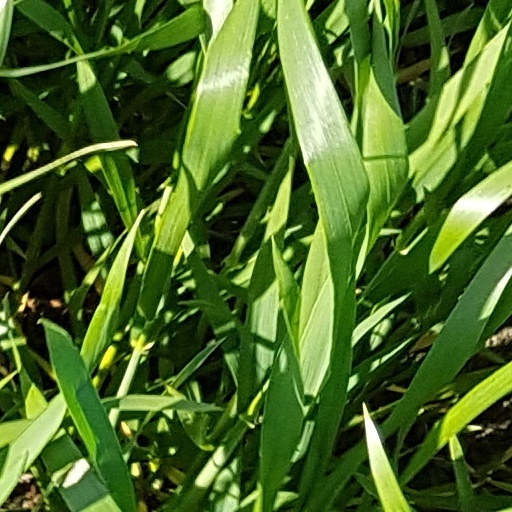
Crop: wheat